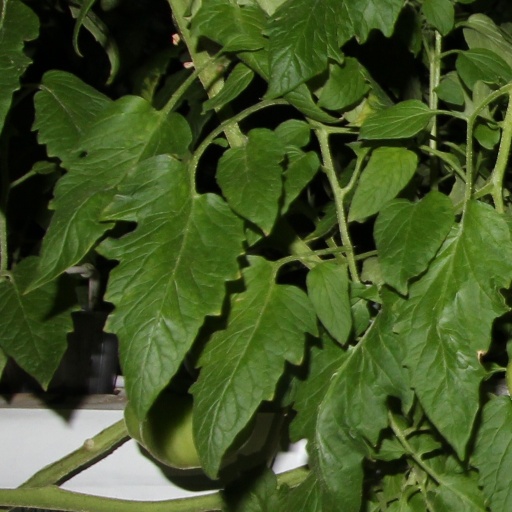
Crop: tomato